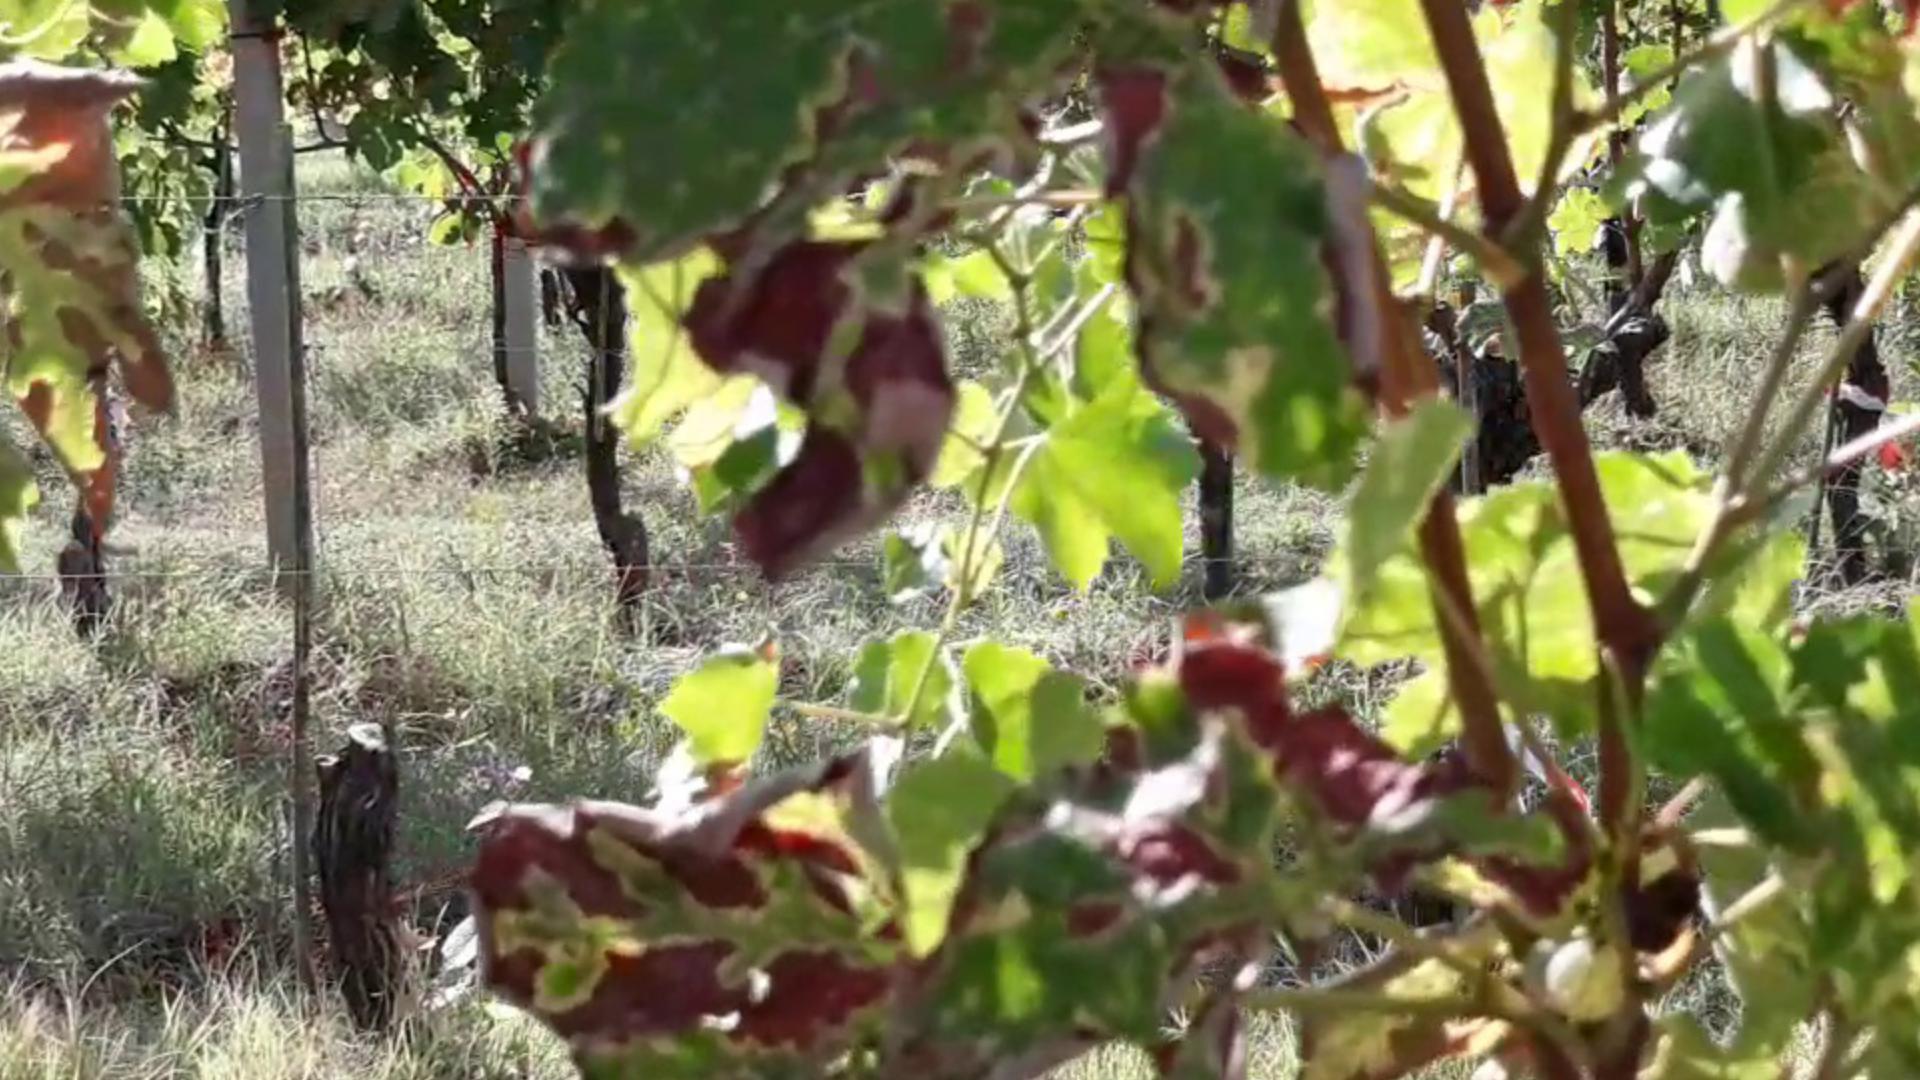
Label: esca